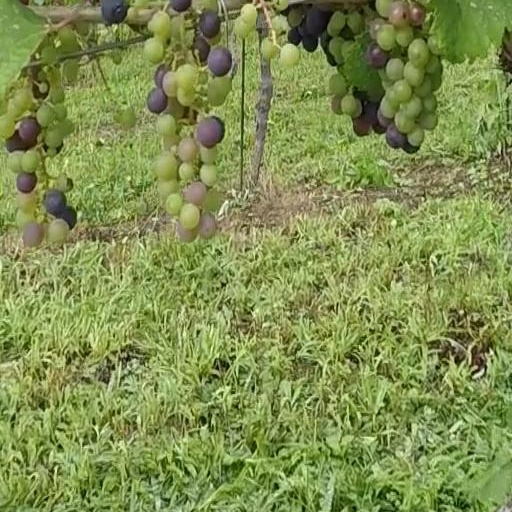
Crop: grape